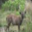
Label: deer